Friarton Bridge

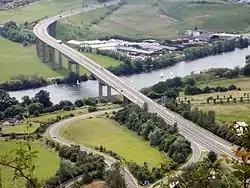
Friarton Bridge main span, looking southwest from Kinnoull Hill

The Friarton Bridge is a steel box girder bridge with a concrete deck, across the River Tay on the southeastern outskirts of Perth, Scotland. It is located approximately upstream of the Tay Road Bridge.